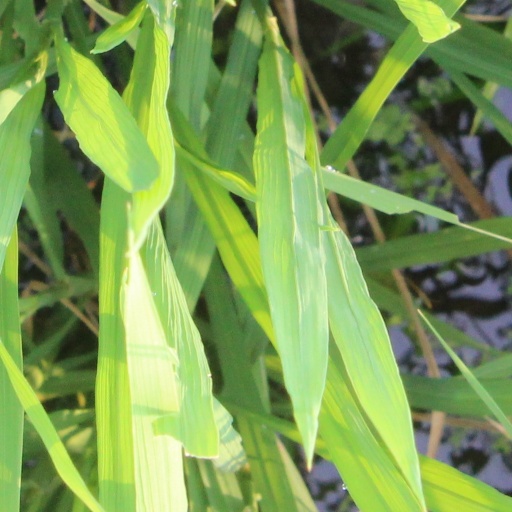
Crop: rice